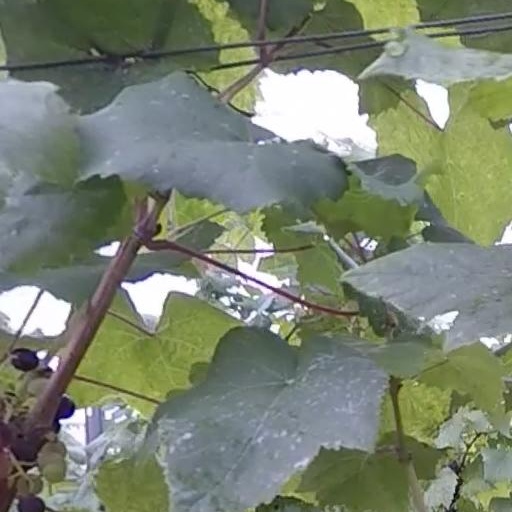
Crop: grape